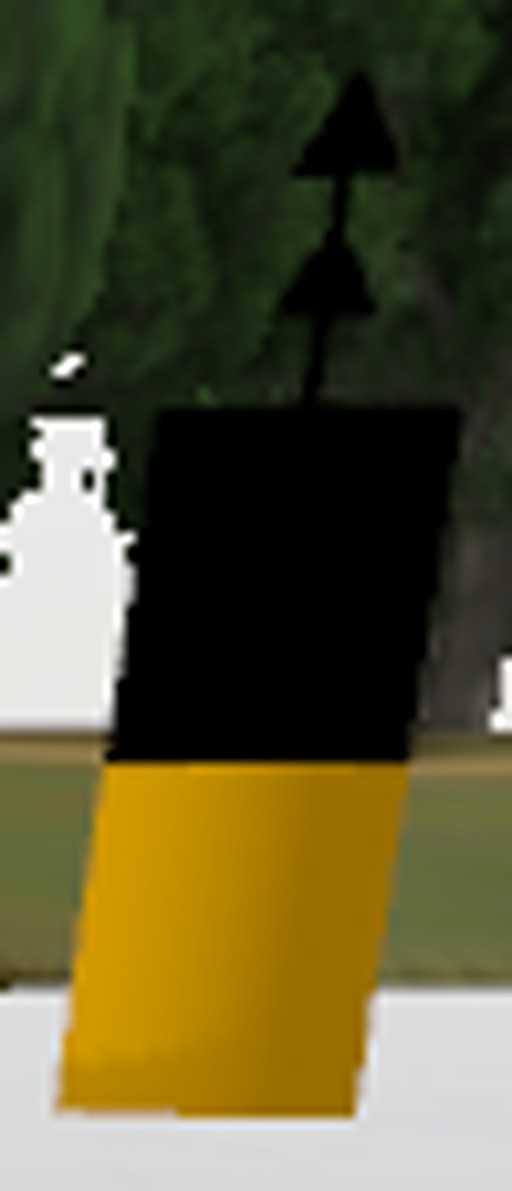
Label: cardinal_north
Descriptions: two cones with apexes pointing upward on the buoy top mark ||| black on top, yellow on bottom, two horizontal bands ||| black-yellow horizontal stripes, 2 horizontal bands ||| black upper half and yellow lower half (2 bands)